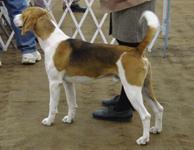
English_foxhound